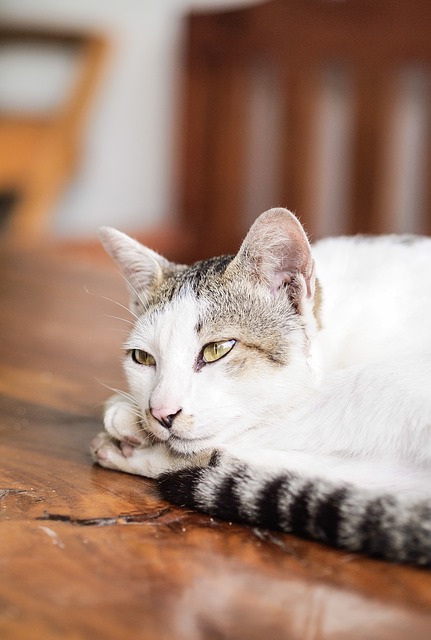
Label: gatto